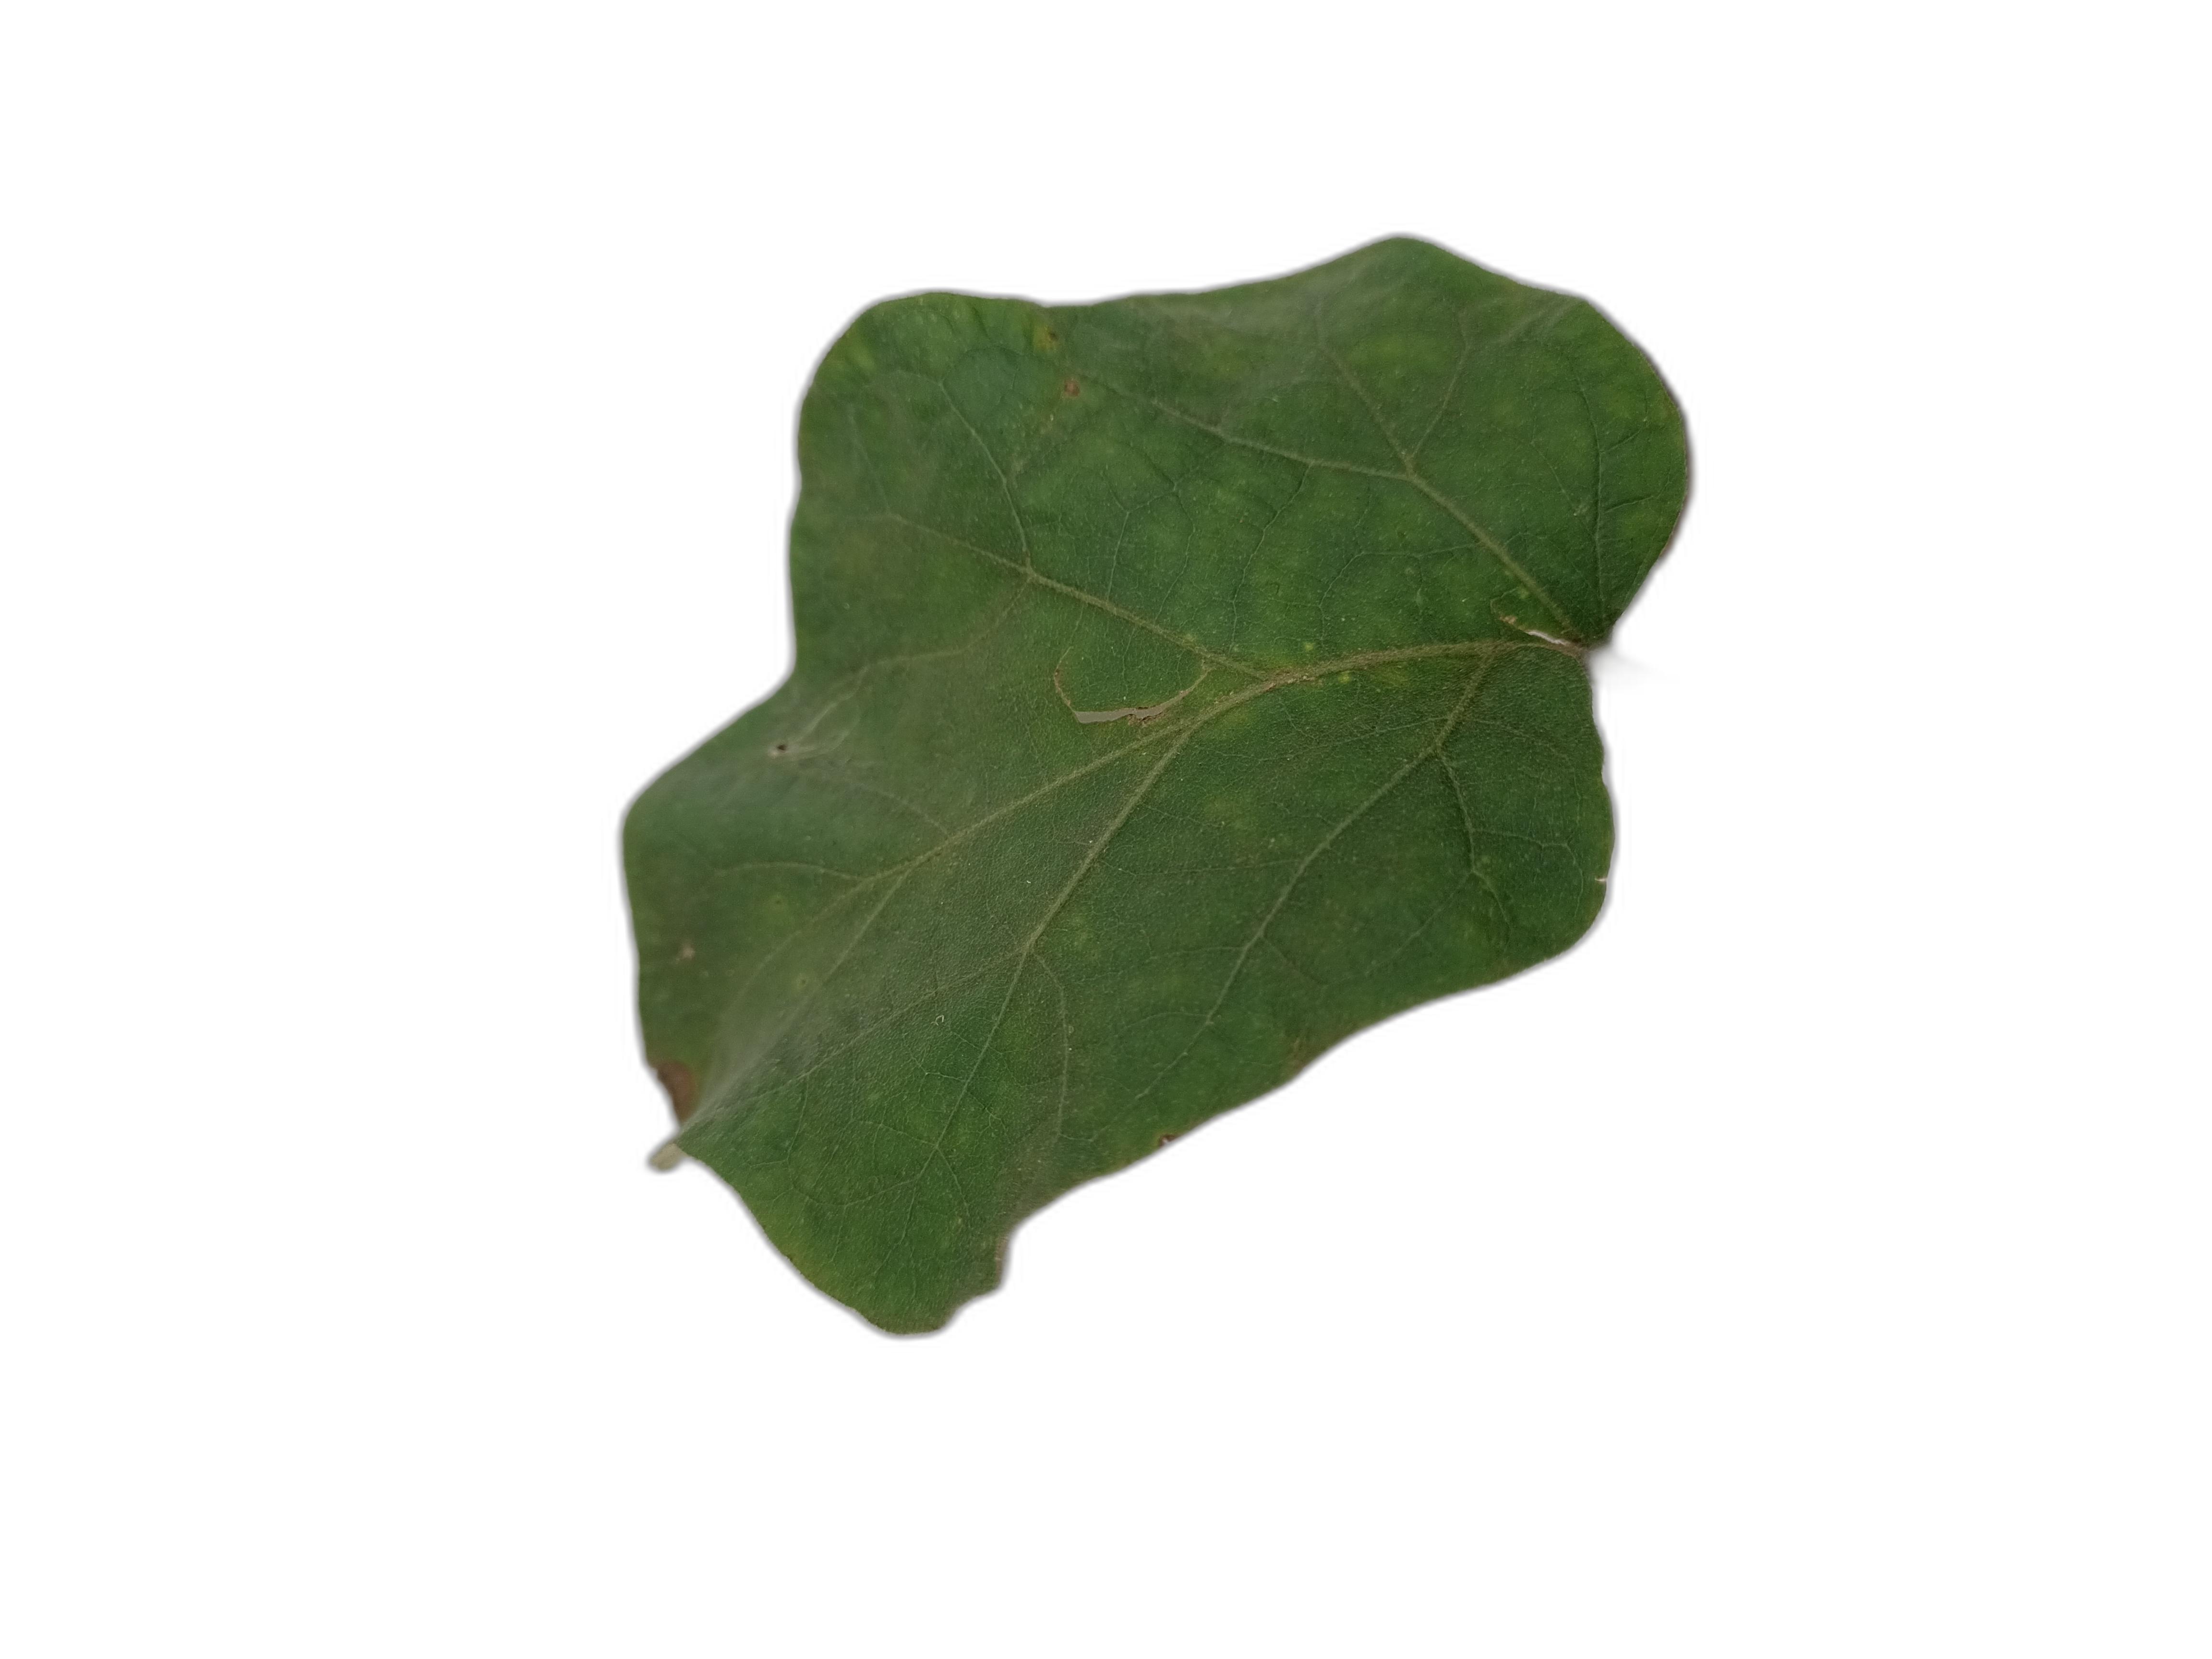
Label: Insect Pest Disease